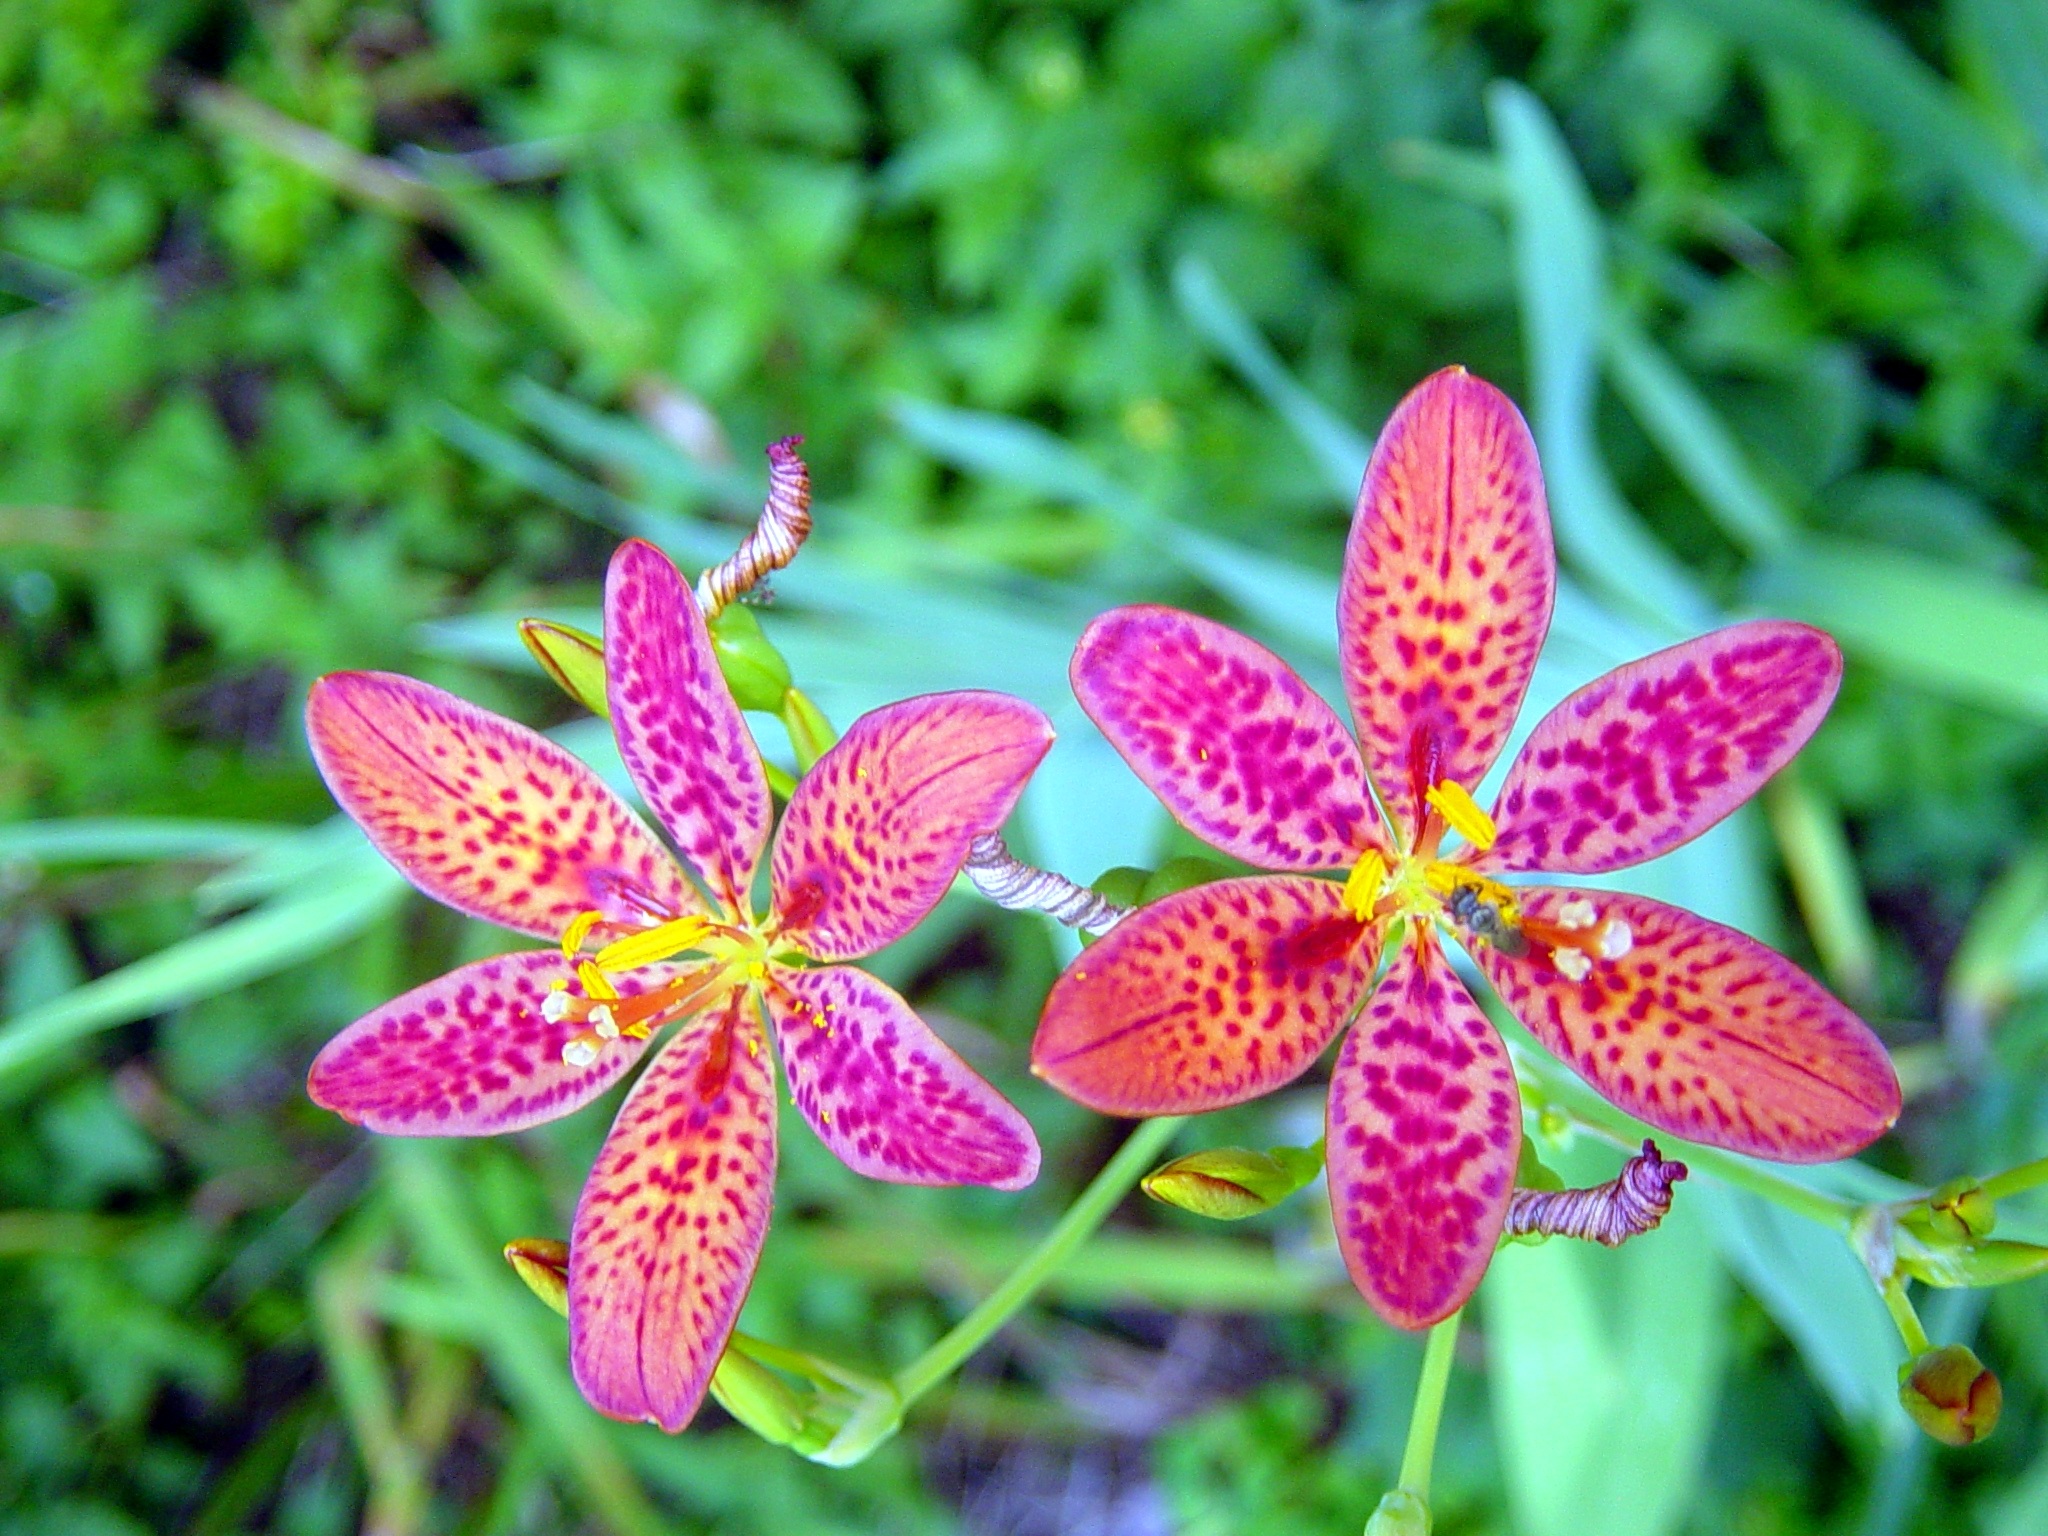
plant, leaf, flower, petal, floral, botany, flora, orchid, wildflower, lily, sepals, macro photography, flowering plant, blackberry lily, land plant